Roxana Pinto

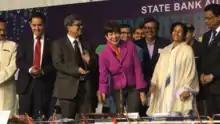
Mamata Banerjee, along with Costa Rican author Roxana Pinto Lopez and poet Nirendranath Chakraborty at the International Kolkata Book Fair, 2017.

As a student at the University of Costa Rica, she studied her undergraduate degree in psychology. Following graduation, she continued her studies to obtain a master's degree in Latin American literature and a master's degree in international relations and diplomacy from the same institution. After successfully achieving this, she was offered a scholarship to ENA (École d´Administration Publique, Paris, France) to complement her studies.